State of the Teutonic Order

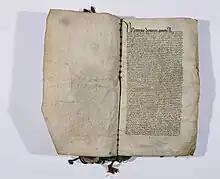
The Polish–Teutonic peace treaty of 1466 made the Teutonic state a fief of the Kingdom of Poland

In 1408, Conrad Letzkau served as a diplomat to Queen Margaret I and arranged that the Order sell Gotland to Denmark. In 1409, the Teutonic Order invaded Poland's Dobrzyń Land again, and the Polish–Lithuanian–Teutonic War broke out, in which the Teutonic Knights were supported by the Duchy of Pomerania, and the Polish-Lithuanian alliance was supported by Ruthenian, Tatar and Moldavian allies and auxiliary forces. Poland and Lithuania triumphed following a victory at the Battle of Grunwald (Tannenberg), which marked the start of the decline of the State of the Teutonic Order, and the rise of the Polish–Lithuanian union as a major power in Central and Eastern Europe.